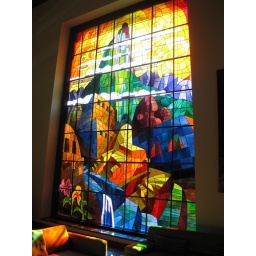
The stained glass window at our hotel in the Sacred Valley.